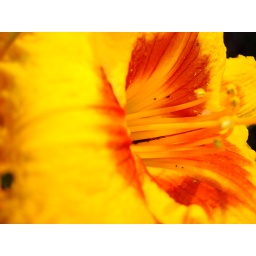
Nice big yellow flower (don't ask for the name) in our garden.(Note about title: Flowerflare &amp;quot;as in&amp;quot; Solarflare)